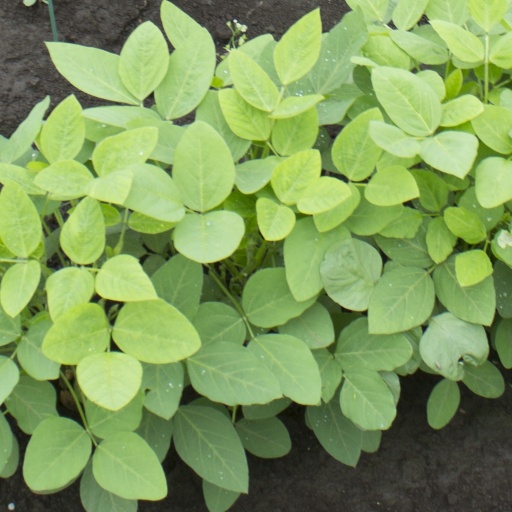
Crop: soybean